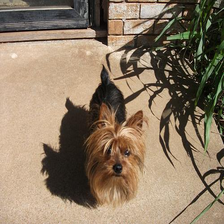
Species: dog
Breed: yorkshire terrier